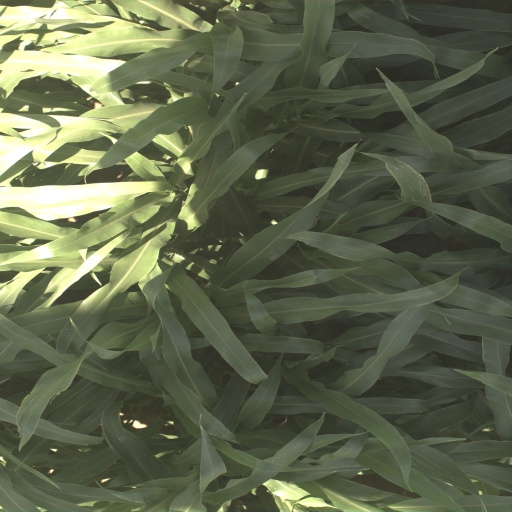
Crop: sorghum